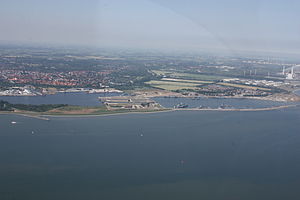
Jadebusen
Wilhelmshaven
Jadebusen er en havbugt i Nordsøen ved kysten af Tyskland.